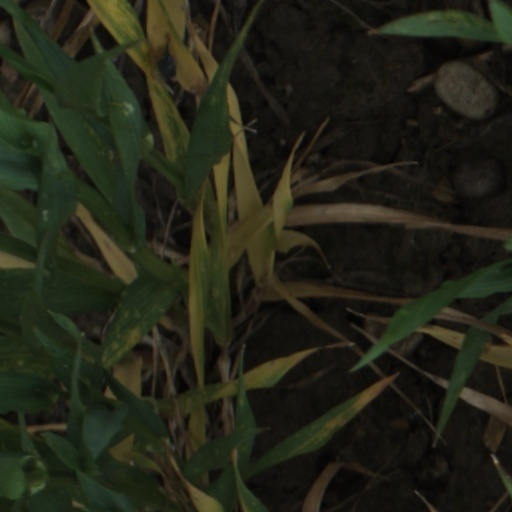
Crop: wheat